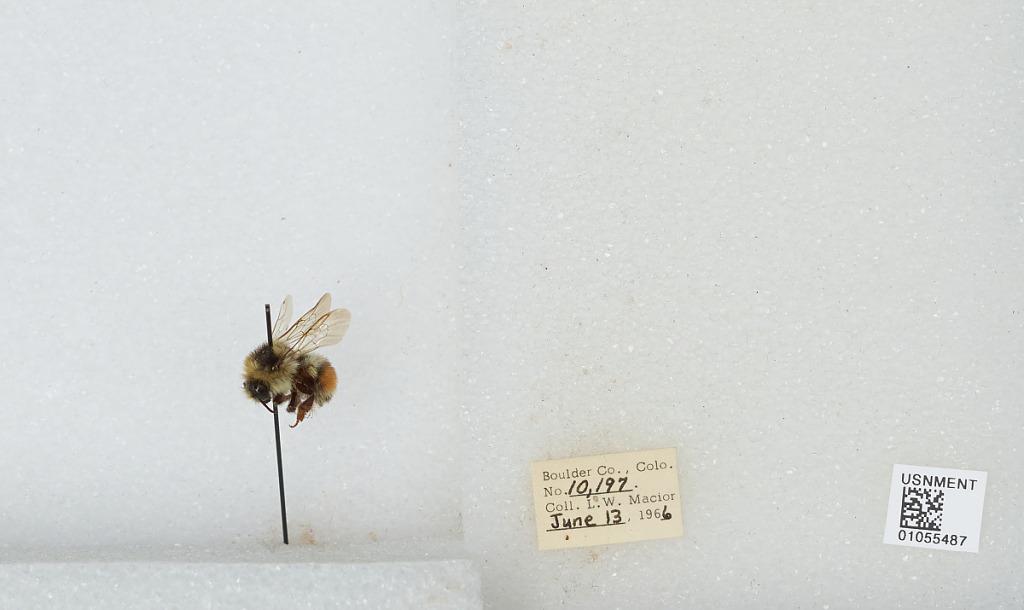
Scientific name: Bombus (Pyrobombus) bifarius Cresson
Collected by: L. Macior
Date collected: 1966-6-13
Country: United States
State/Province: Colorado
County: Boulder
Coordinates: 40.09, -105.36